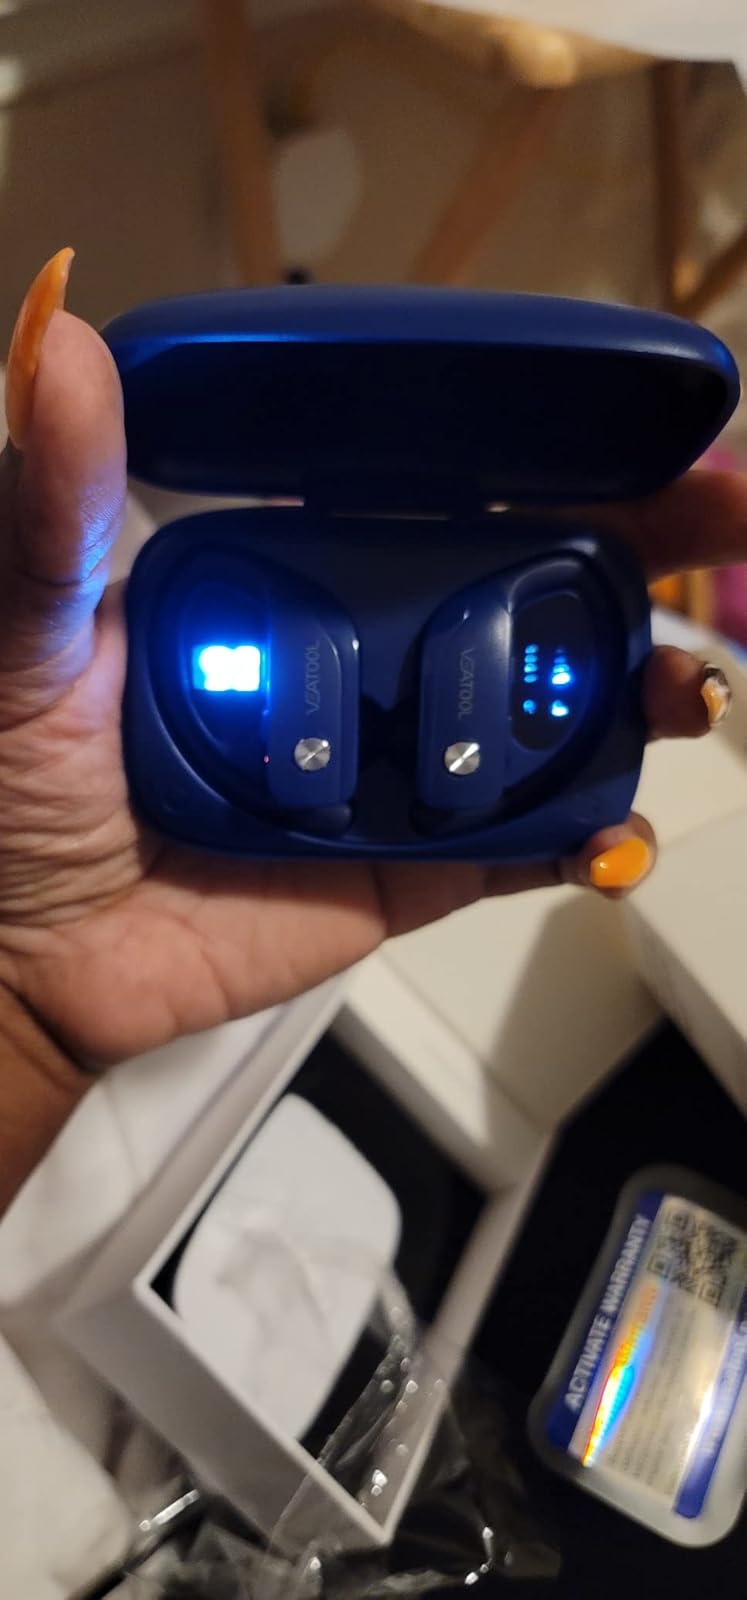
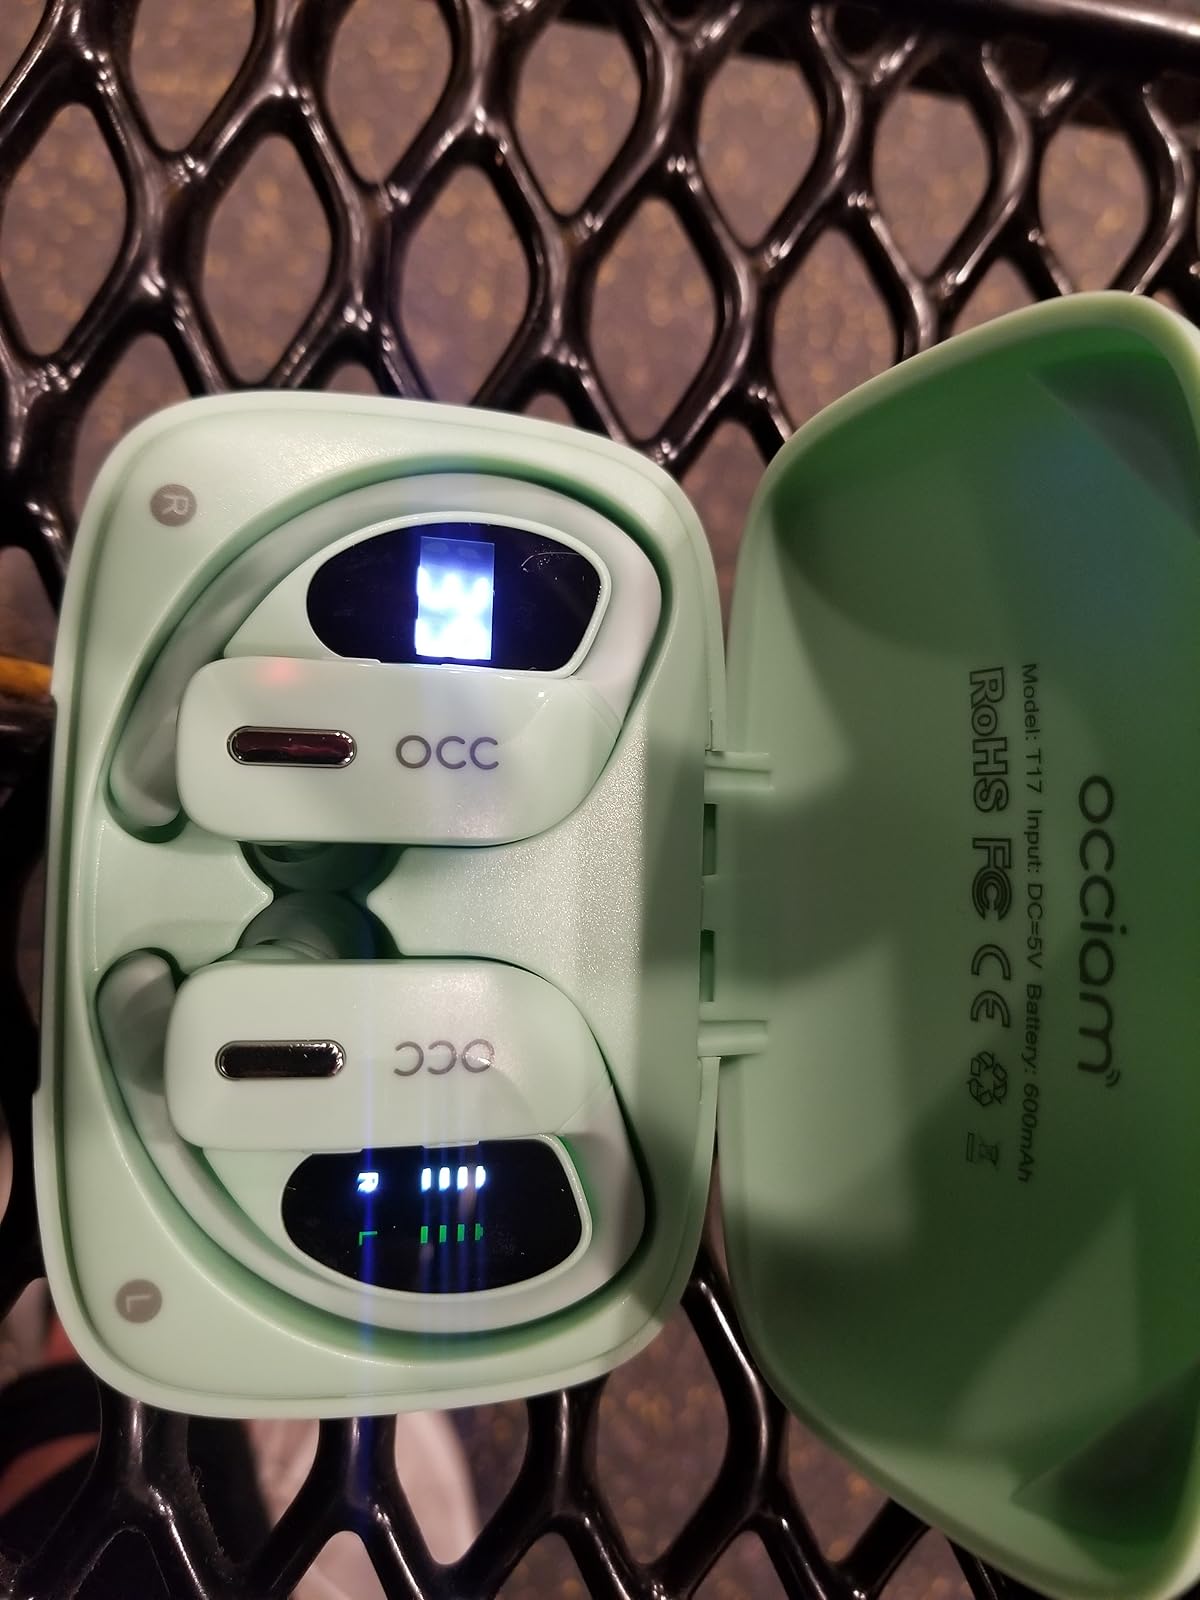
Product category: earbuds
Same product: no